Calipers

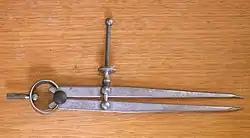
A pair of dividers

In the metalworking field, a divider caliper, popularly called a compass, is used to mark out locations. The points are sharpened so that they act as scribers; one leg can then be placed in the dimple created by a center or prick punch and the other leg pivoted so that it scribes a line on the workpiece's surface, thus forming an arc or circle.